Roberto Sanseverino d'Aragona

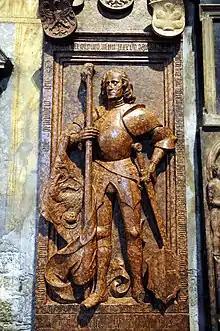
Trento Cathedral. Funeral monument of Roberto Sanseverino d'Aragona.

Here he showed great cunning when, having learned that Count Borella da Caravaggio by order of Cicco Simonetta was chasing him, he spread the rumor among the villains of the place that it was instead he himself to chase Count Borella with the task of capturing him for "some sceleraggini" committed against the Duke of Milan. The villains believed in Sanseverino and not in Count Borella, who was imprisoned, so that Roberto could safely reach Asti and from here France; sentenced in absentia to beheading, his assets were confiscated in favor of Ercole I d'Este.